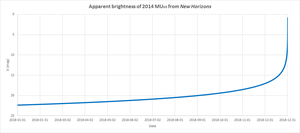
Arrokoth / Udforskning med New Horizons
Tilsyneladende størrelsesklasse i V-båndet (synligt lys) af (486958) 2014 MU69 som set fra New Horizons.
2014 MU₆₉, først kaldt Ultima Thule af holdet bag rumsonden New Horizons, men efterfølgende navngivet Arrokoth er et